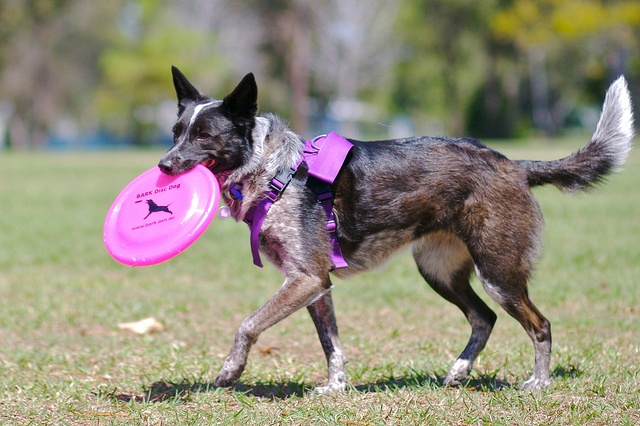
A dog holding a frisbee in its mouth
A dog holding a frisbee is walking on the grass.
A DOG HOLDING A PINK FRISBEE IN HIS MOUTH
A dog wearing a purple harness with a purple frisbee in it's mouth.
a dog in a field with a frisbee in its mouth